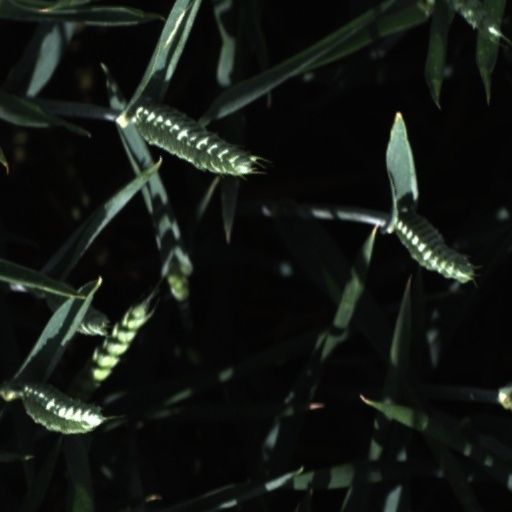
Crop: wheat